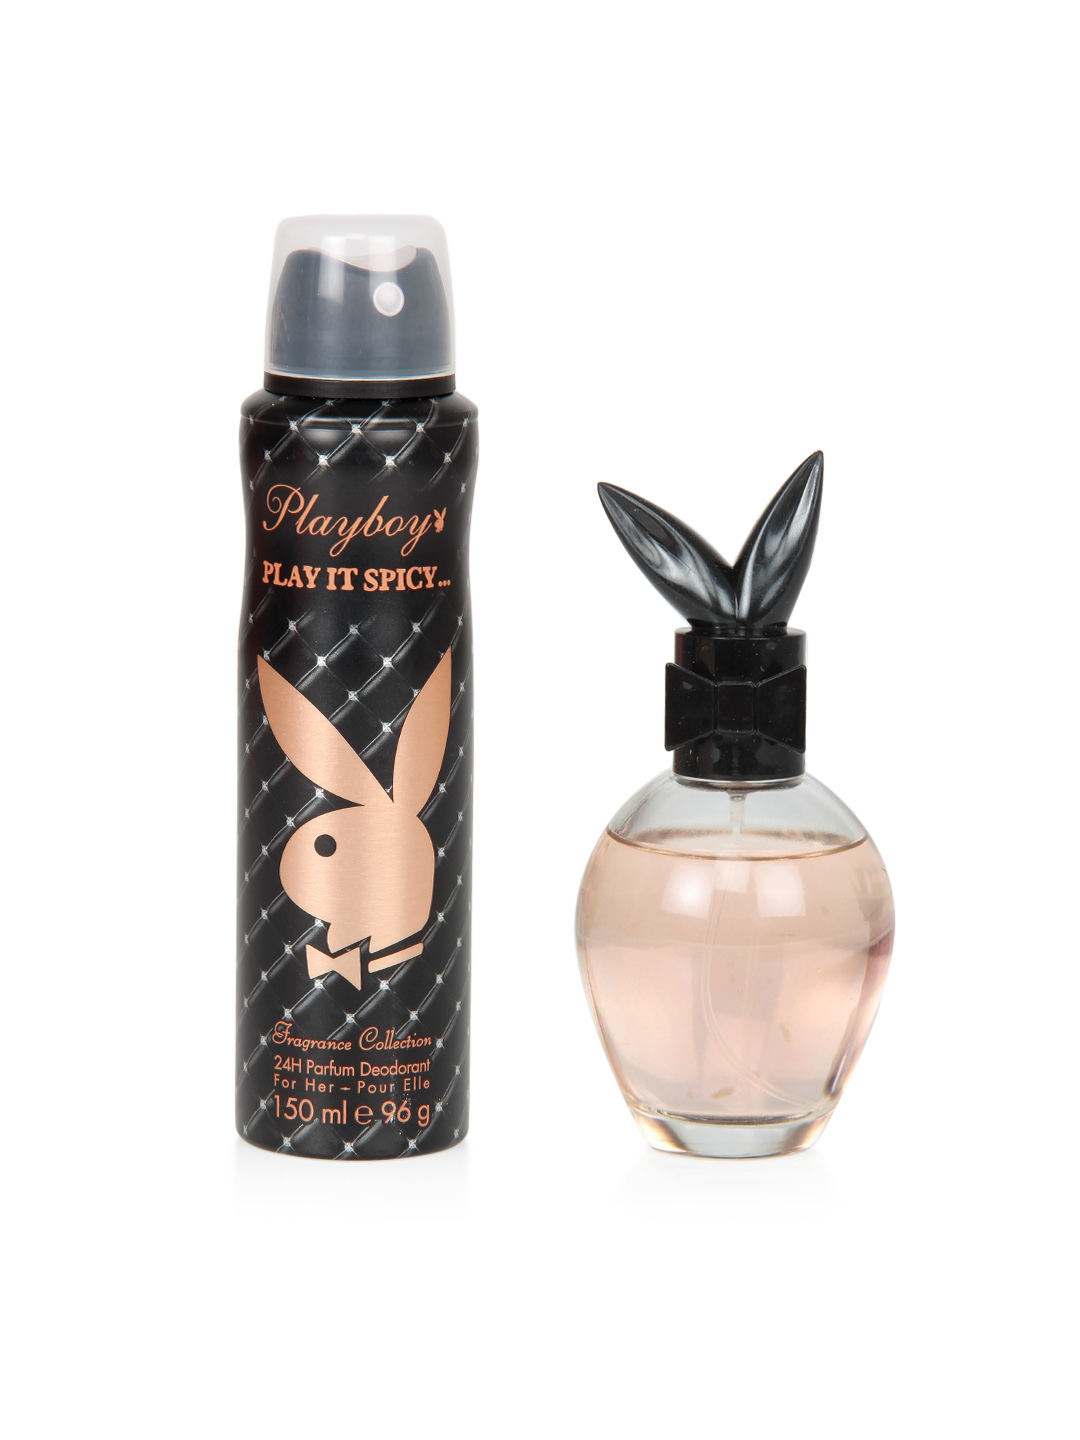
Playboy Women Play It Spicy Fragrance Gift Set
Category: Personal Care / Fragrance / Fragrance Gift Set
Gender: Women
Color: Black
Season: Spring 2017
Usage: Casual